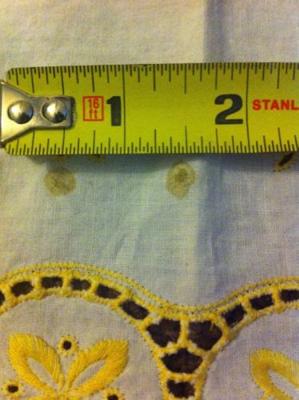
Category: table